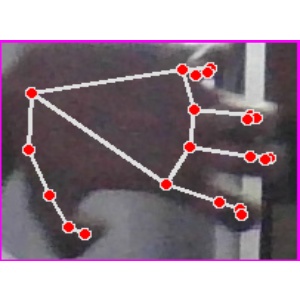
अक्षर: त